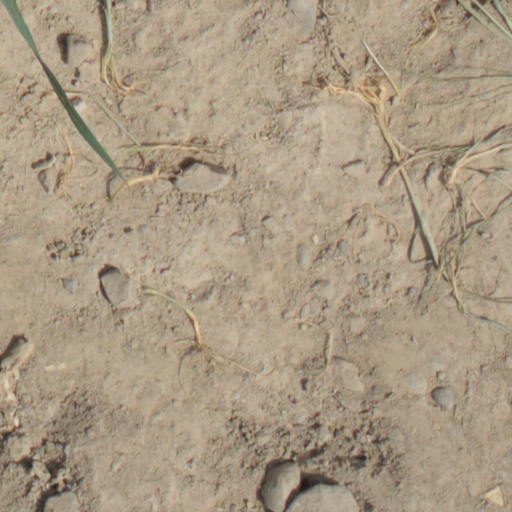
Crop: wheat